Coralee Oakes

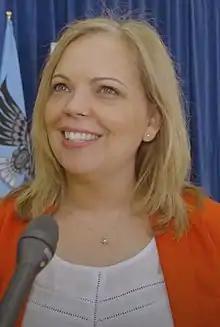
Oakes in 2016

Coralee Ella Oakes (born 1972) is a Canadian politician, who was elected to the Legislative Assembly of British Columbia in the 2013 provincial election. She represented the electoral district of Cariboo North as a member of BC United. Oakes served in Cabinet as Minister of Community, Sport and Cultural Development, and then Minister of Small Business and Red Tape Reduction, and Minister Responsible for the Liquor Distribution Branch.